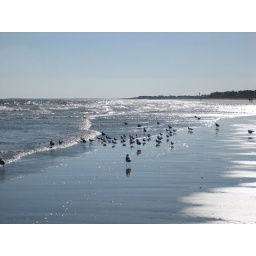
So why not just sit on the beach with the water flowing over your feet